Phalanx CIWS

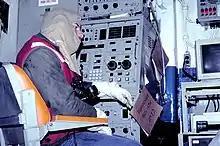
A sailor sits at a CIWS Local Control Panel (LCP) during a general quarters drill.

There are many other subsystems that together ensure proper operation, such as environmental control, transmitter, mount movement control, power control and distribution, and so on. It takes six to eight months to train a technician to maintain, operate, and repair the CIWS.